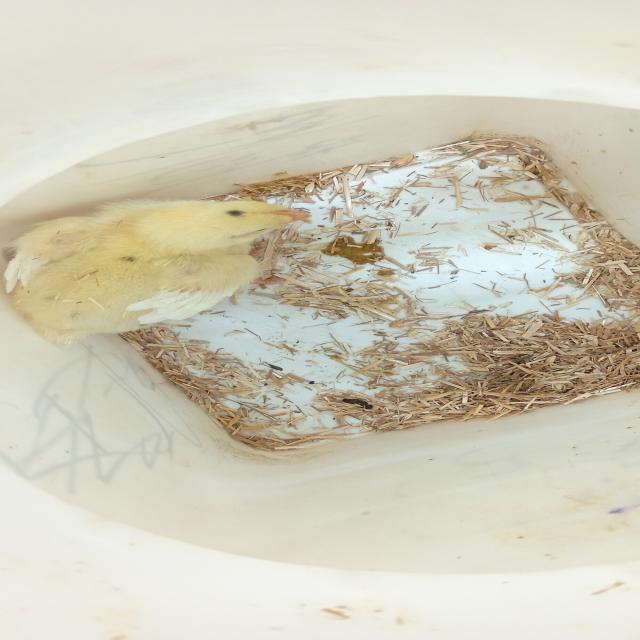
Weight: 193 g